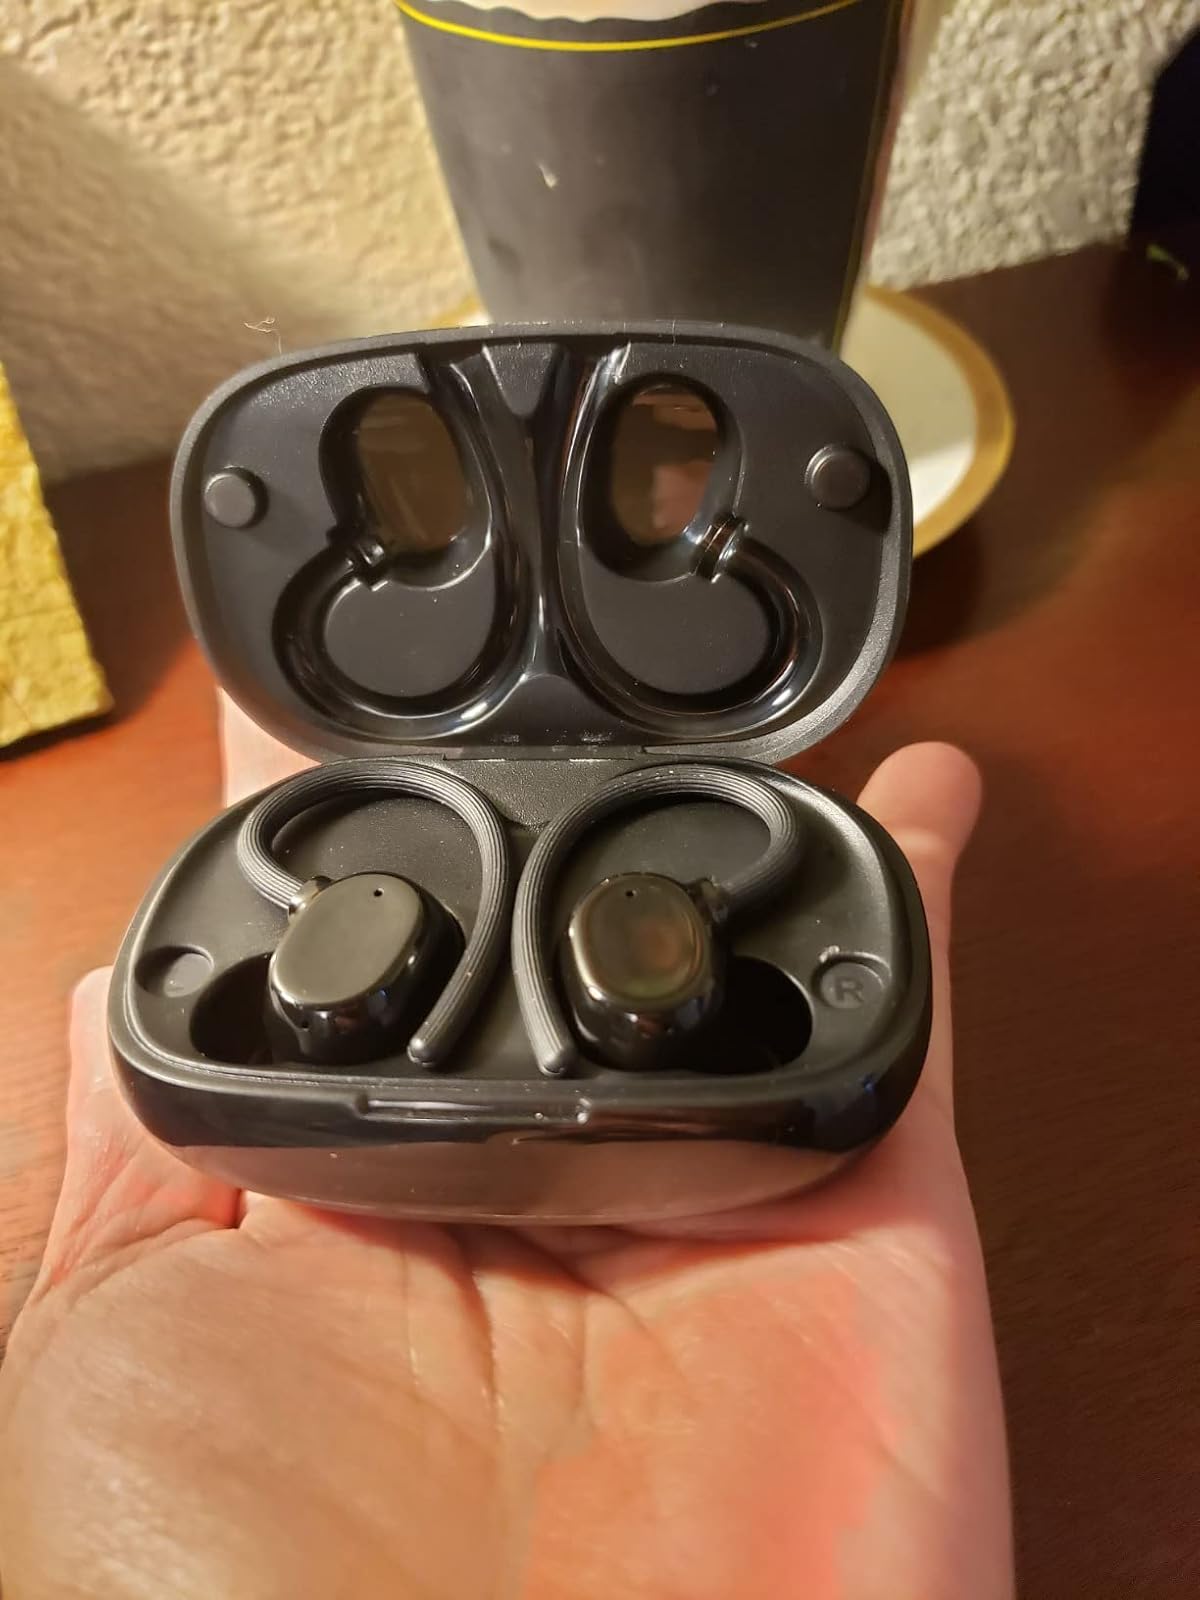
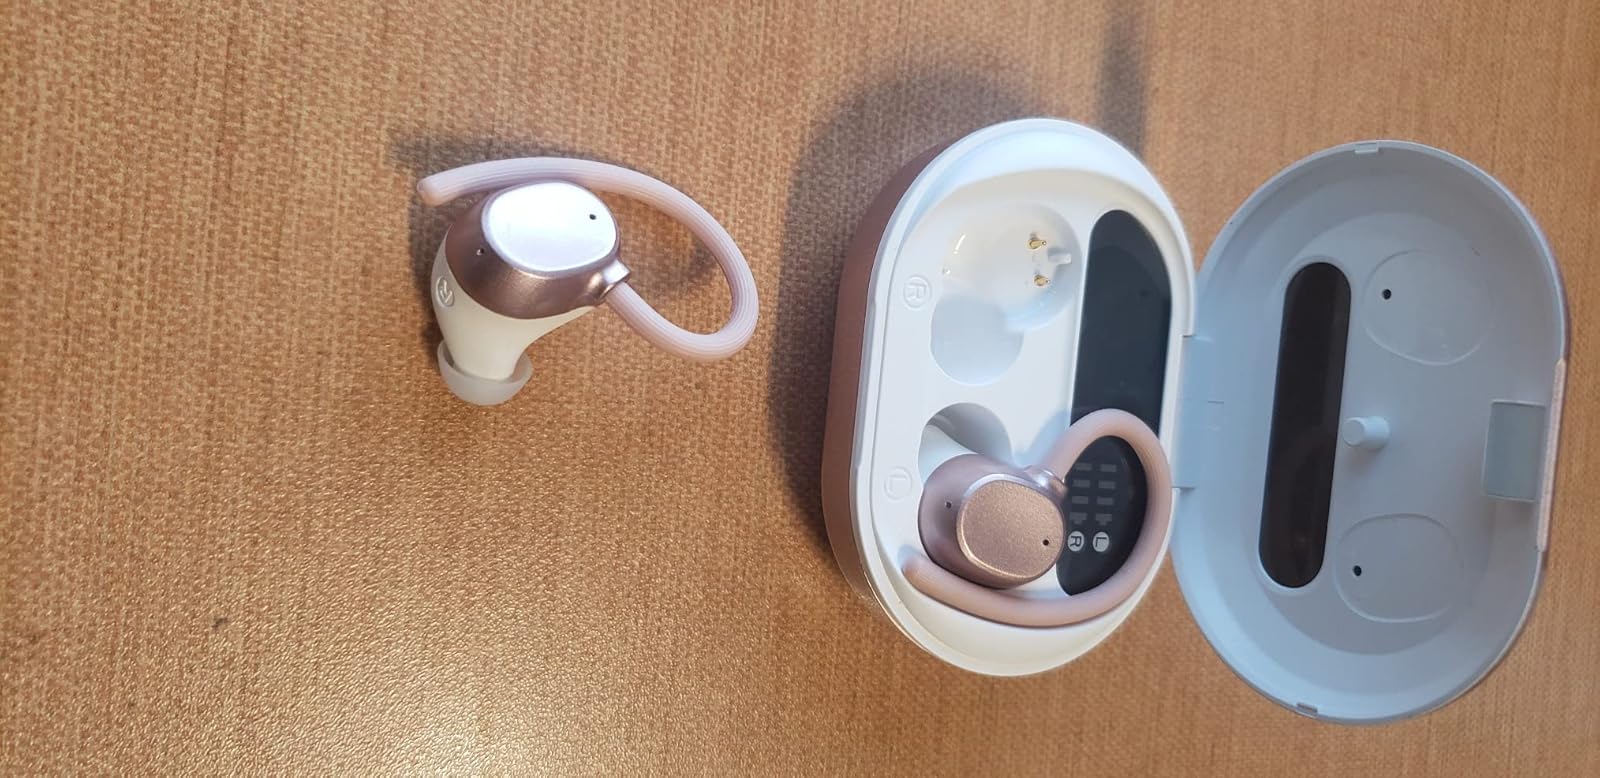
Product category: earbuds
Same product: no